Autodyne

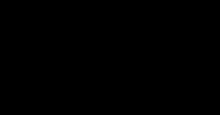
Schematic of an early autodyne receiver.

The autodyne circuit was an improvement to radio signal amplification using the De Forest Audion vacuum tube amplifier. By allowing the tube to oscillate at a frequency slightly different from the desired signal, the sensitivity over other receivers was greatly improved. The autodyne circuit was invented by Edwin Howard Armstrong of Columbia University, New York, NY. He inserted a tuned circuit in the output circuit of the Audion vacuum tube amplifier. By adjusting the tuning of this tuned circuit, Armstrong was able to dramatically increase the gain of the Audion amplifier. Further increase in tuning resulted in the Audion amplifier reaching self-oscillation.